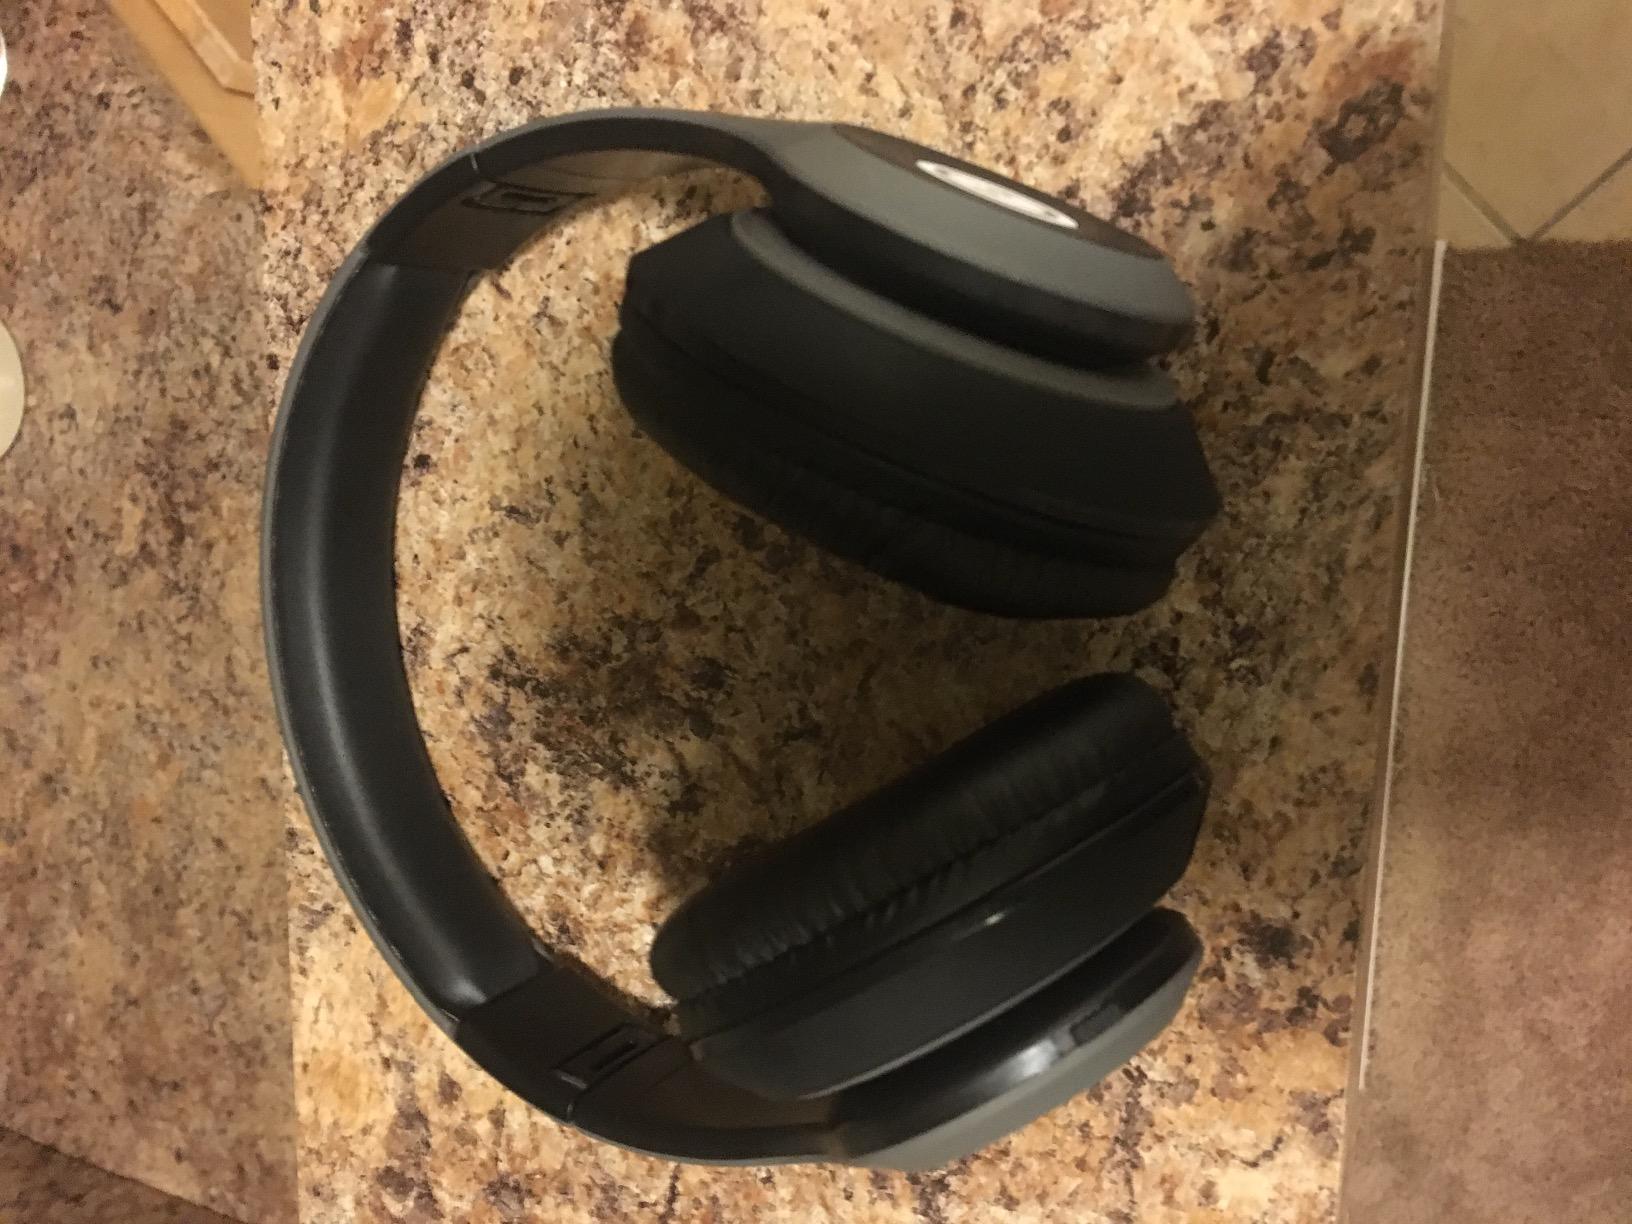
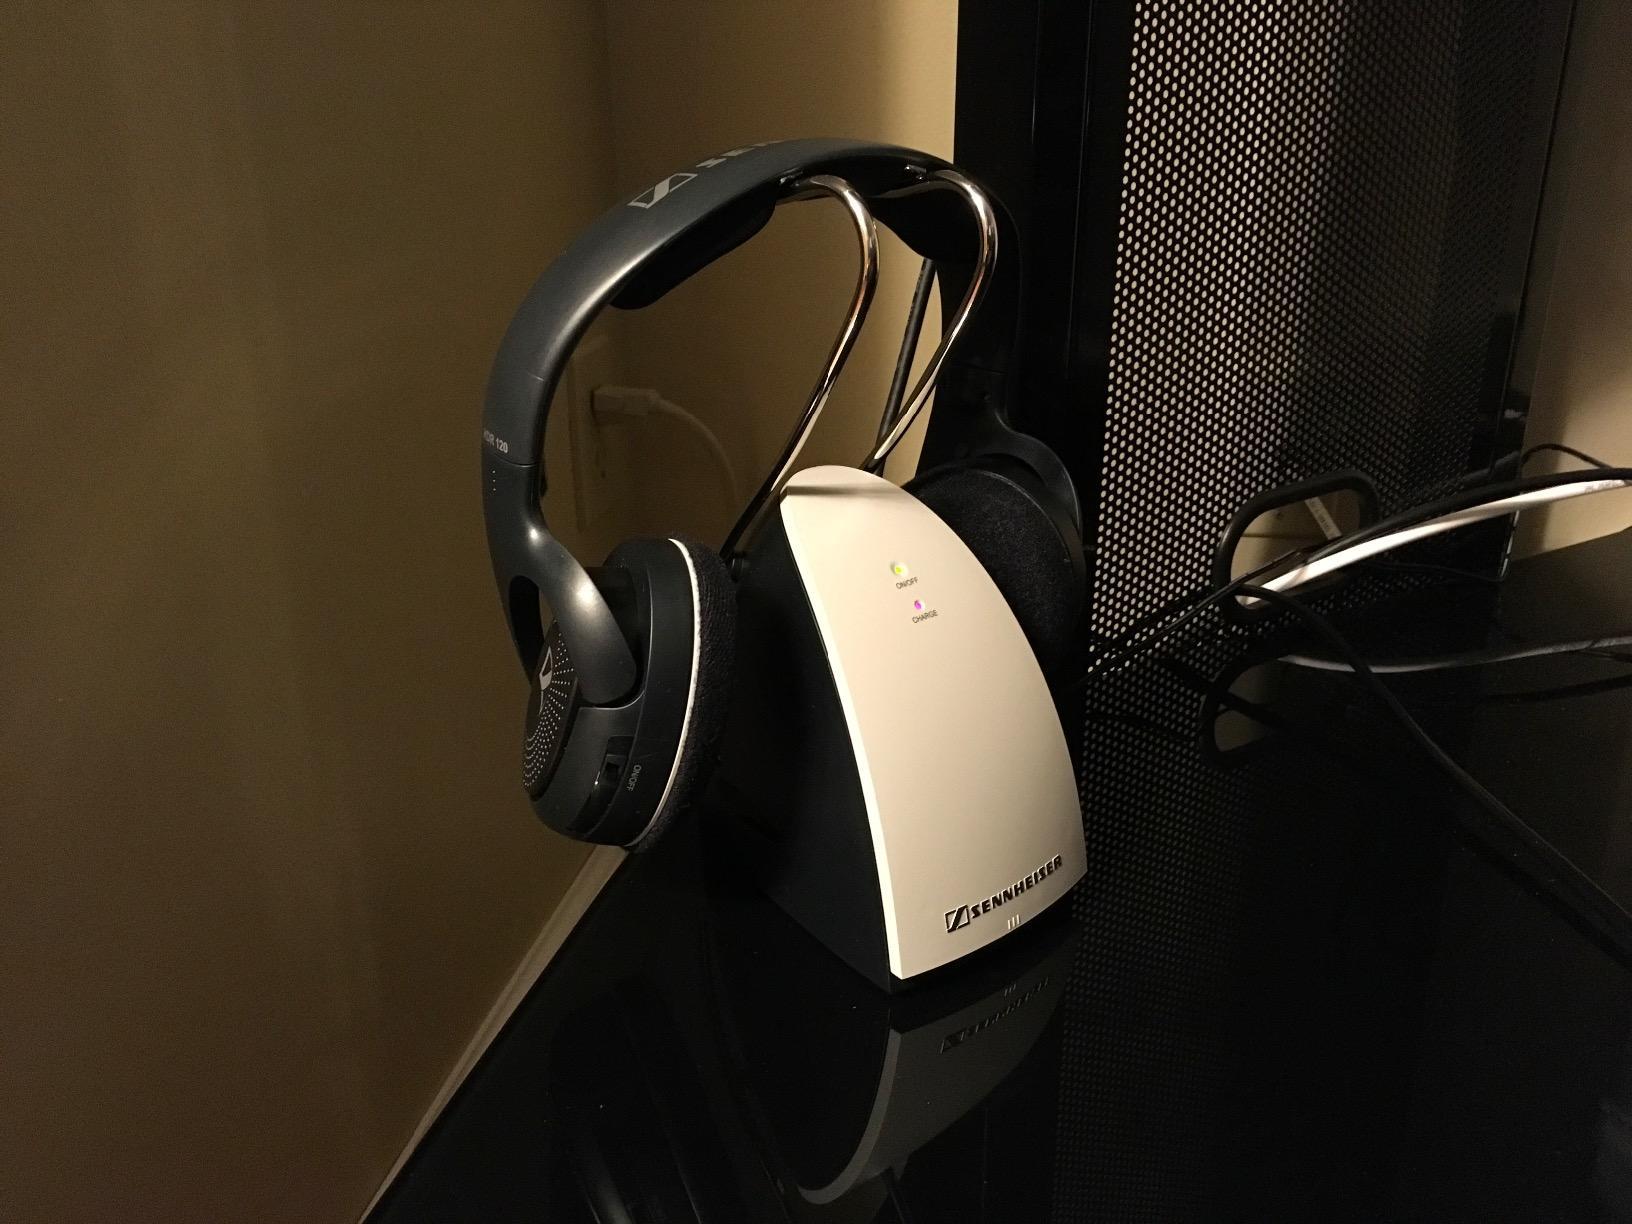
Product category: headphones
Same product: no